MV Tourist No. 2

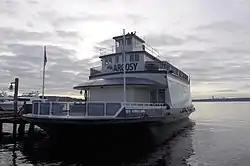
MV "Kirkland" moored at Marina Park Dock, Kirkland, Washington.

The MV "Tourist No. 2" was a 1924 wooden-hulled car ferry that served passengers all over the Pacific Northwest. Originally, it took passengers across the Columbia River, with a dock in Astoria, Oregon. It was undergoing restoration in Astoria until it sunk in 2022. It was listed on the National Register of Historic Places in Washington, in 1997, as the "Tourist II".